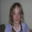
Label: girl